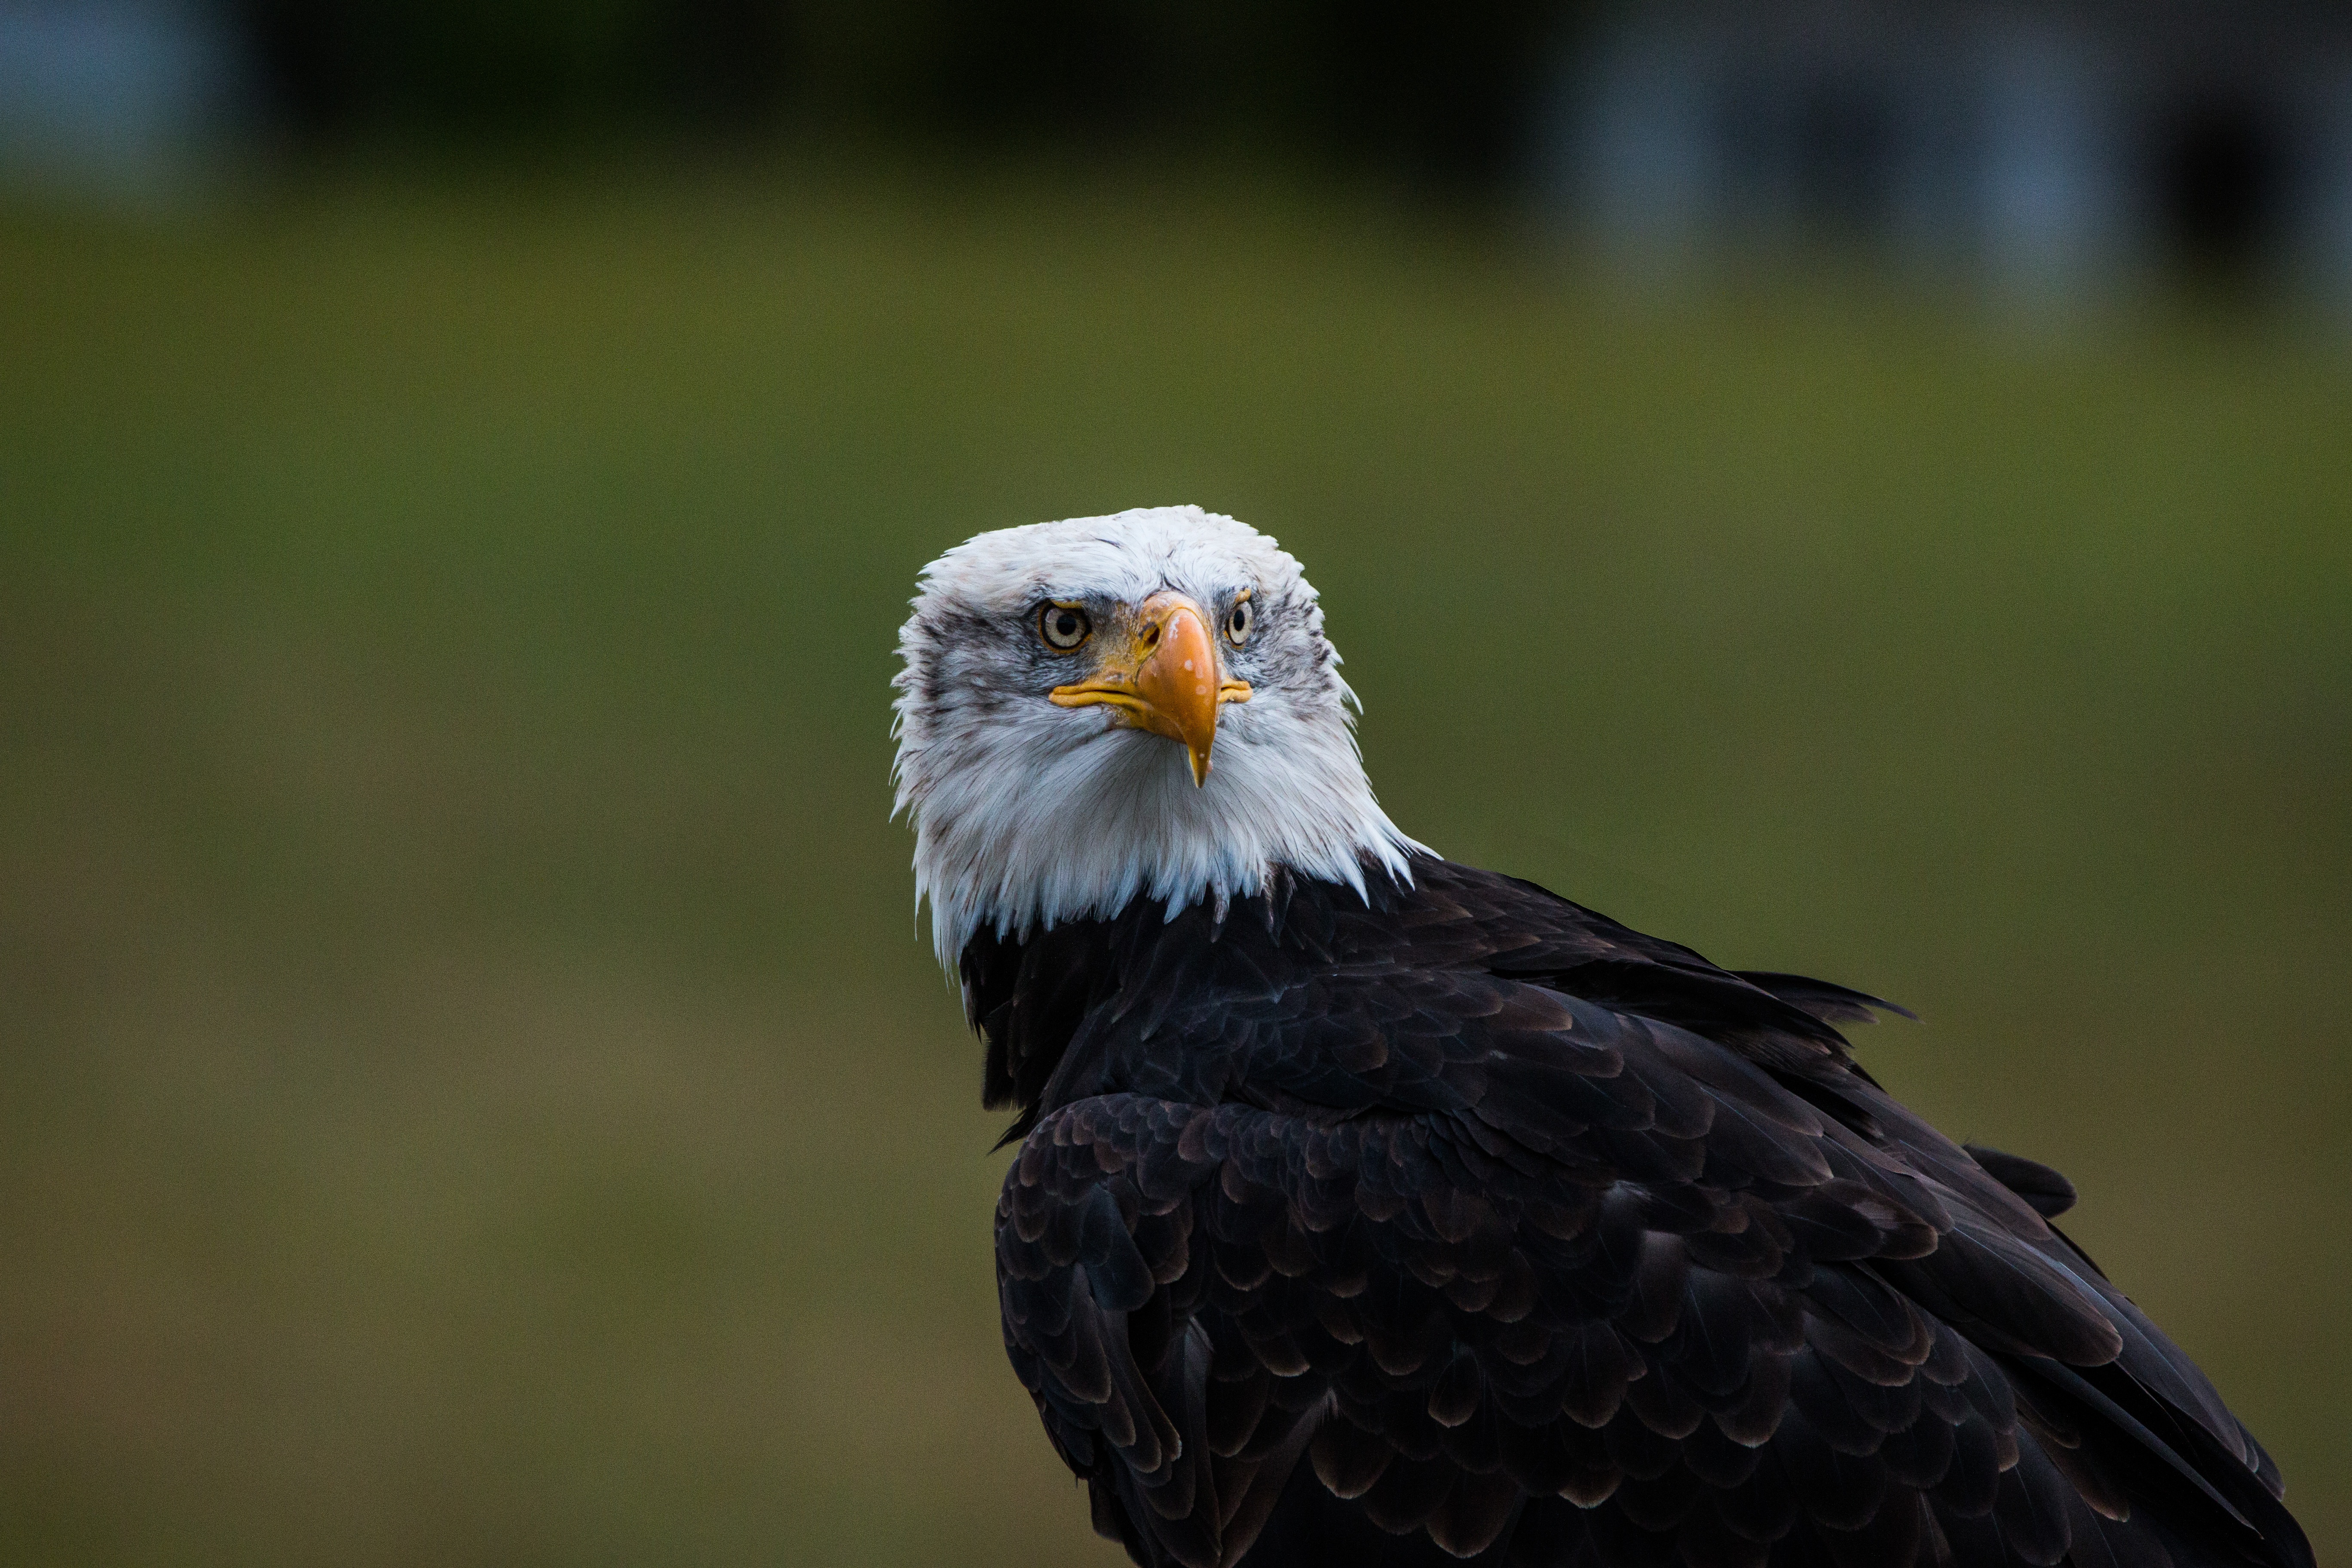
nature, bird, wing, wildlife, beak, usa, eagle, hawk, close, feather, fauna, raptor, majestic, plumage, bird of prey, bald eagle, close up, vertebrate, bill, falcon, buzzard, falconry, adler, haliaeetus leucocephalus, white tailed eagle, coat of arms of bird, heraldic animal, sadek, bald eagles, accipitriformes